Tyrone Ellis

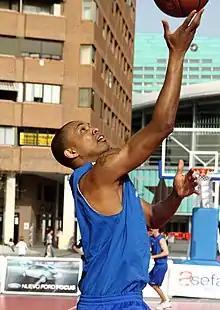
Ellis playing an exhibition match in Madrid

Tyrone Ellis (born October 5, 1977) is an American-Georgian professional basketball coach and former player who is an assistant coach for the Las Vegas Aces of the Women’s National Basketball Association (WNBA). He is 1.93 m (6 ft 4 in) tall and played as a shooting guard. He was the first head coach named for both the Northern Arizona Suns and the Stockton Kings of the NBA G League.